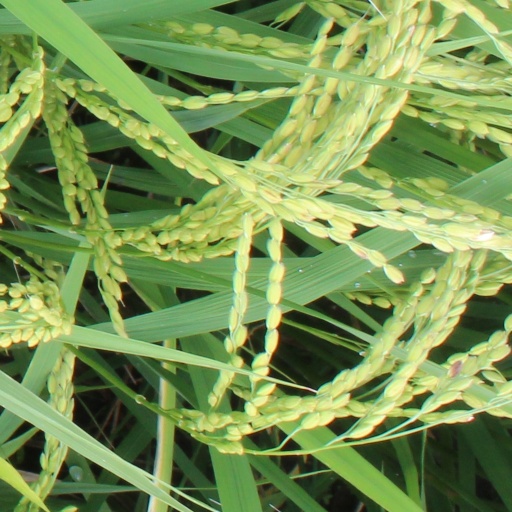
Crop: rice